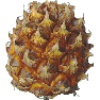
Label: Pineapple Mini 1